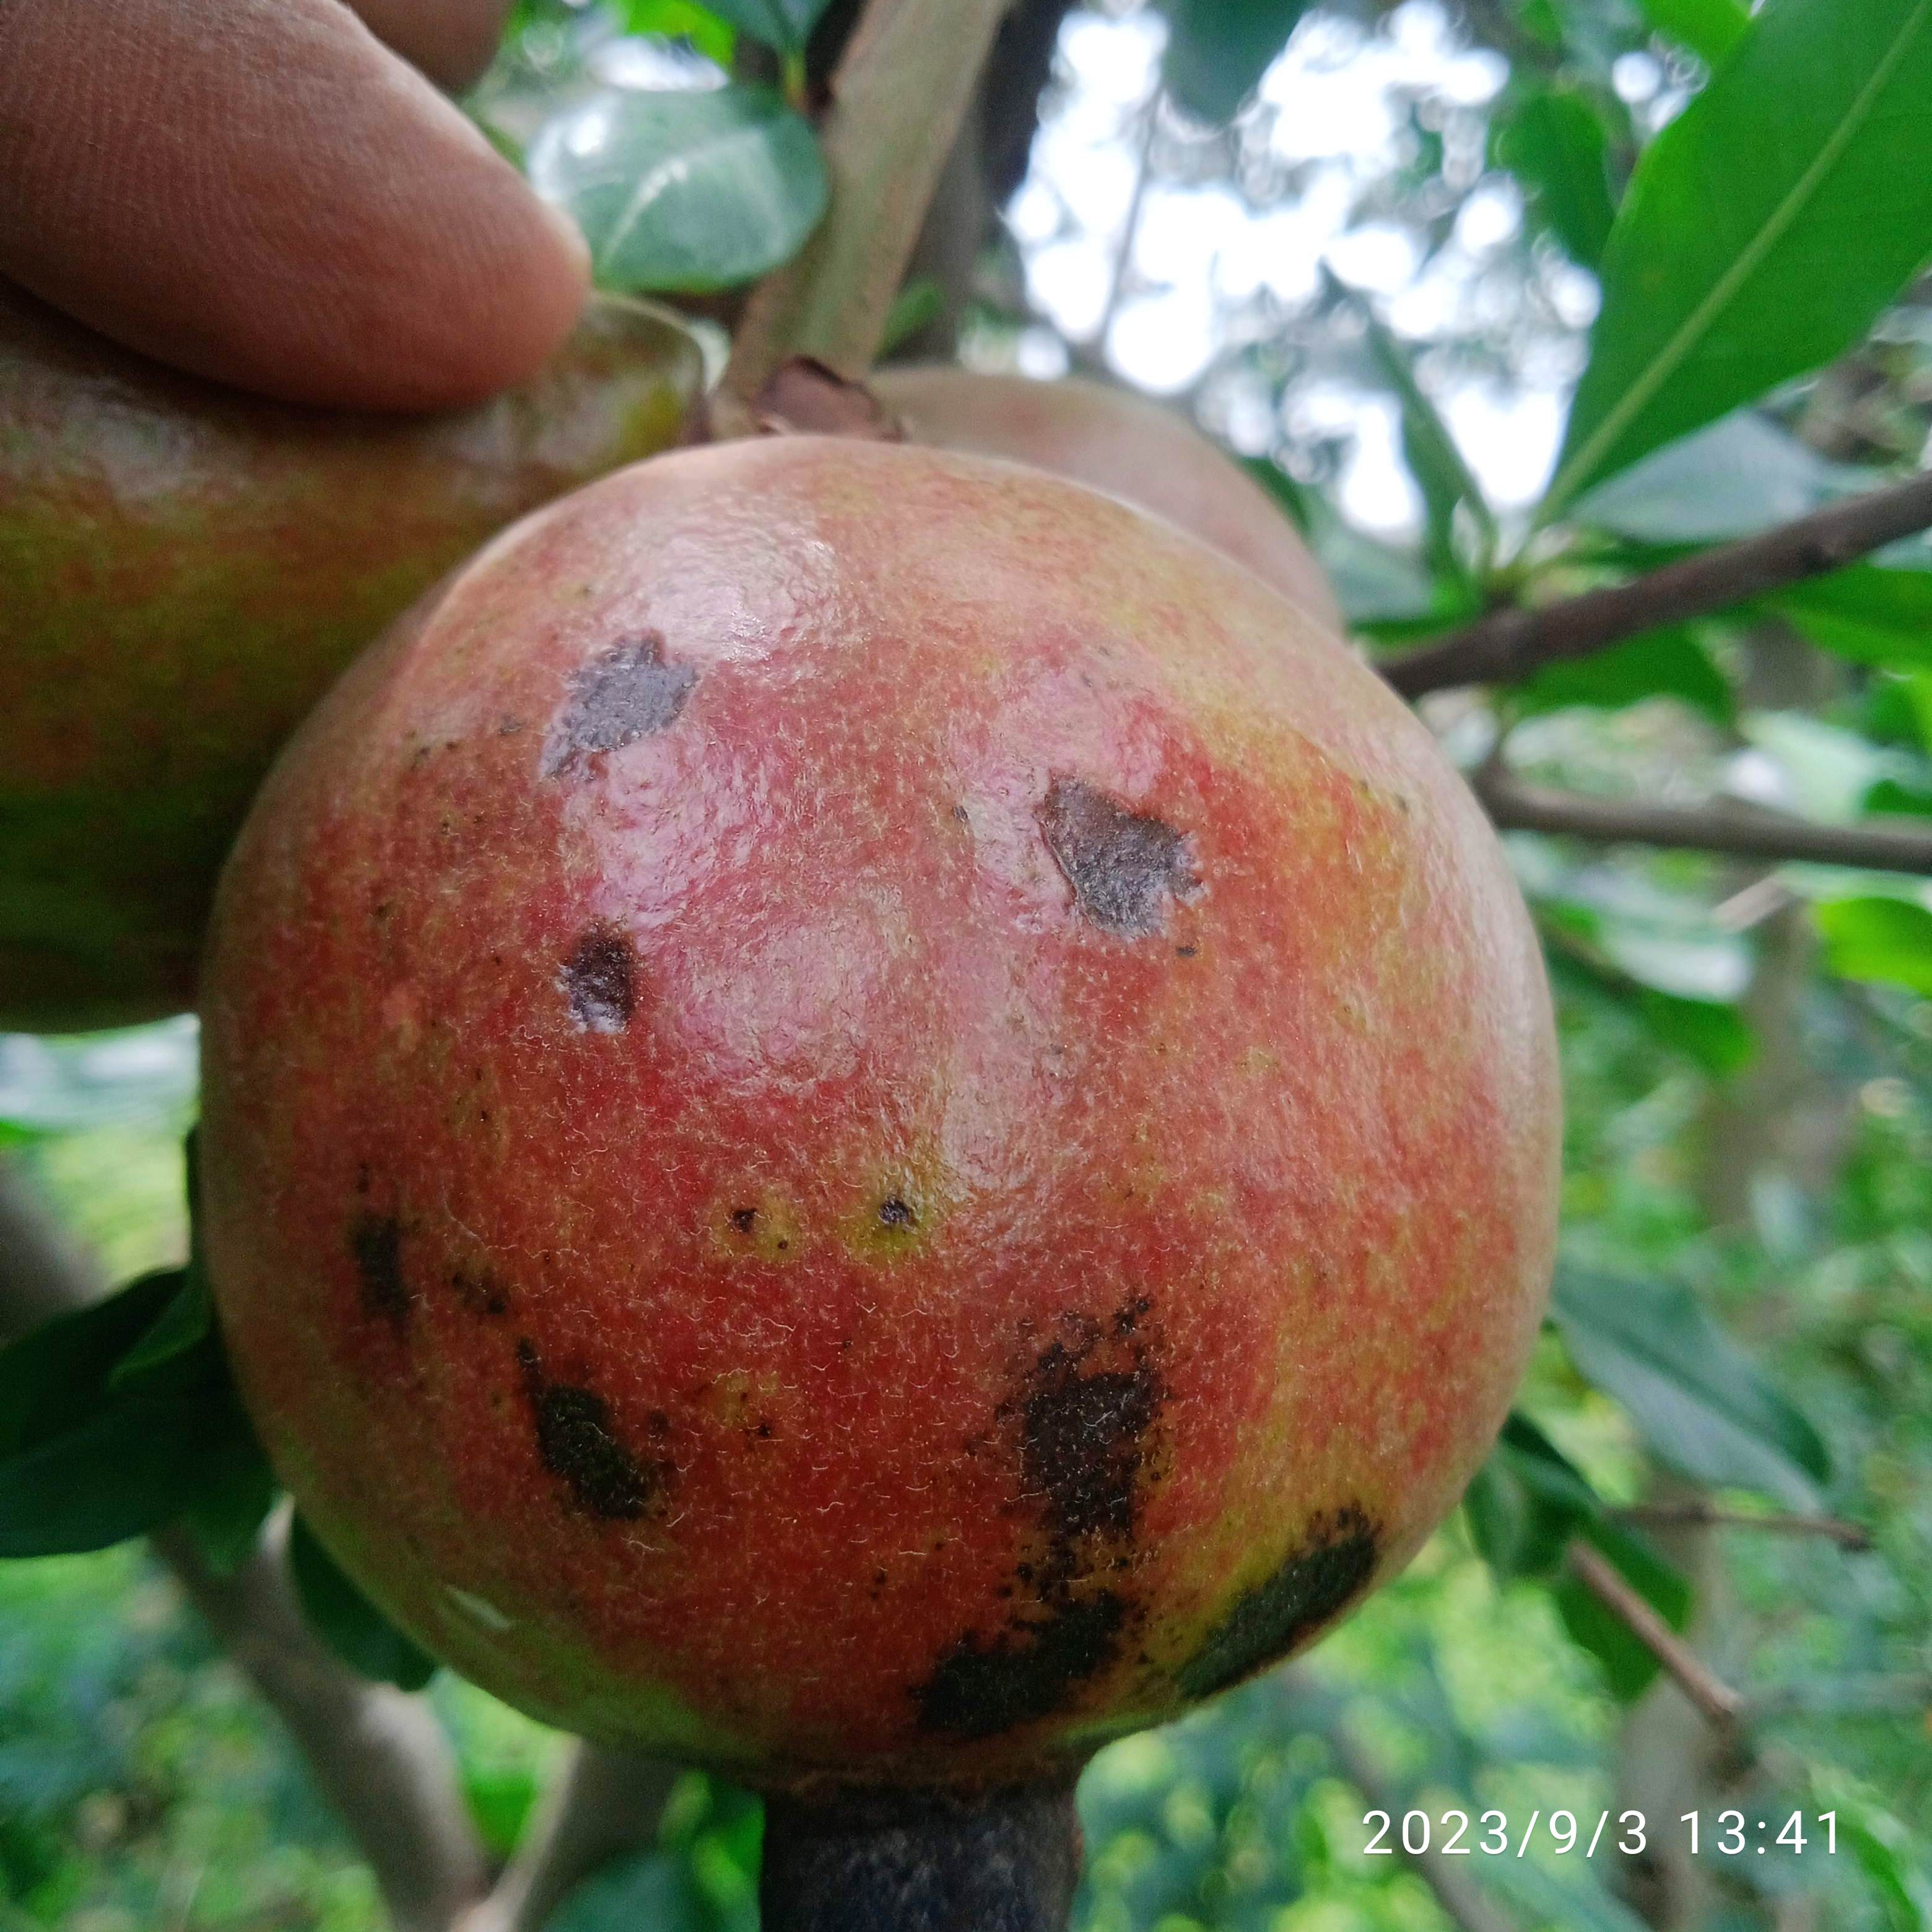
Label: Anthracnose